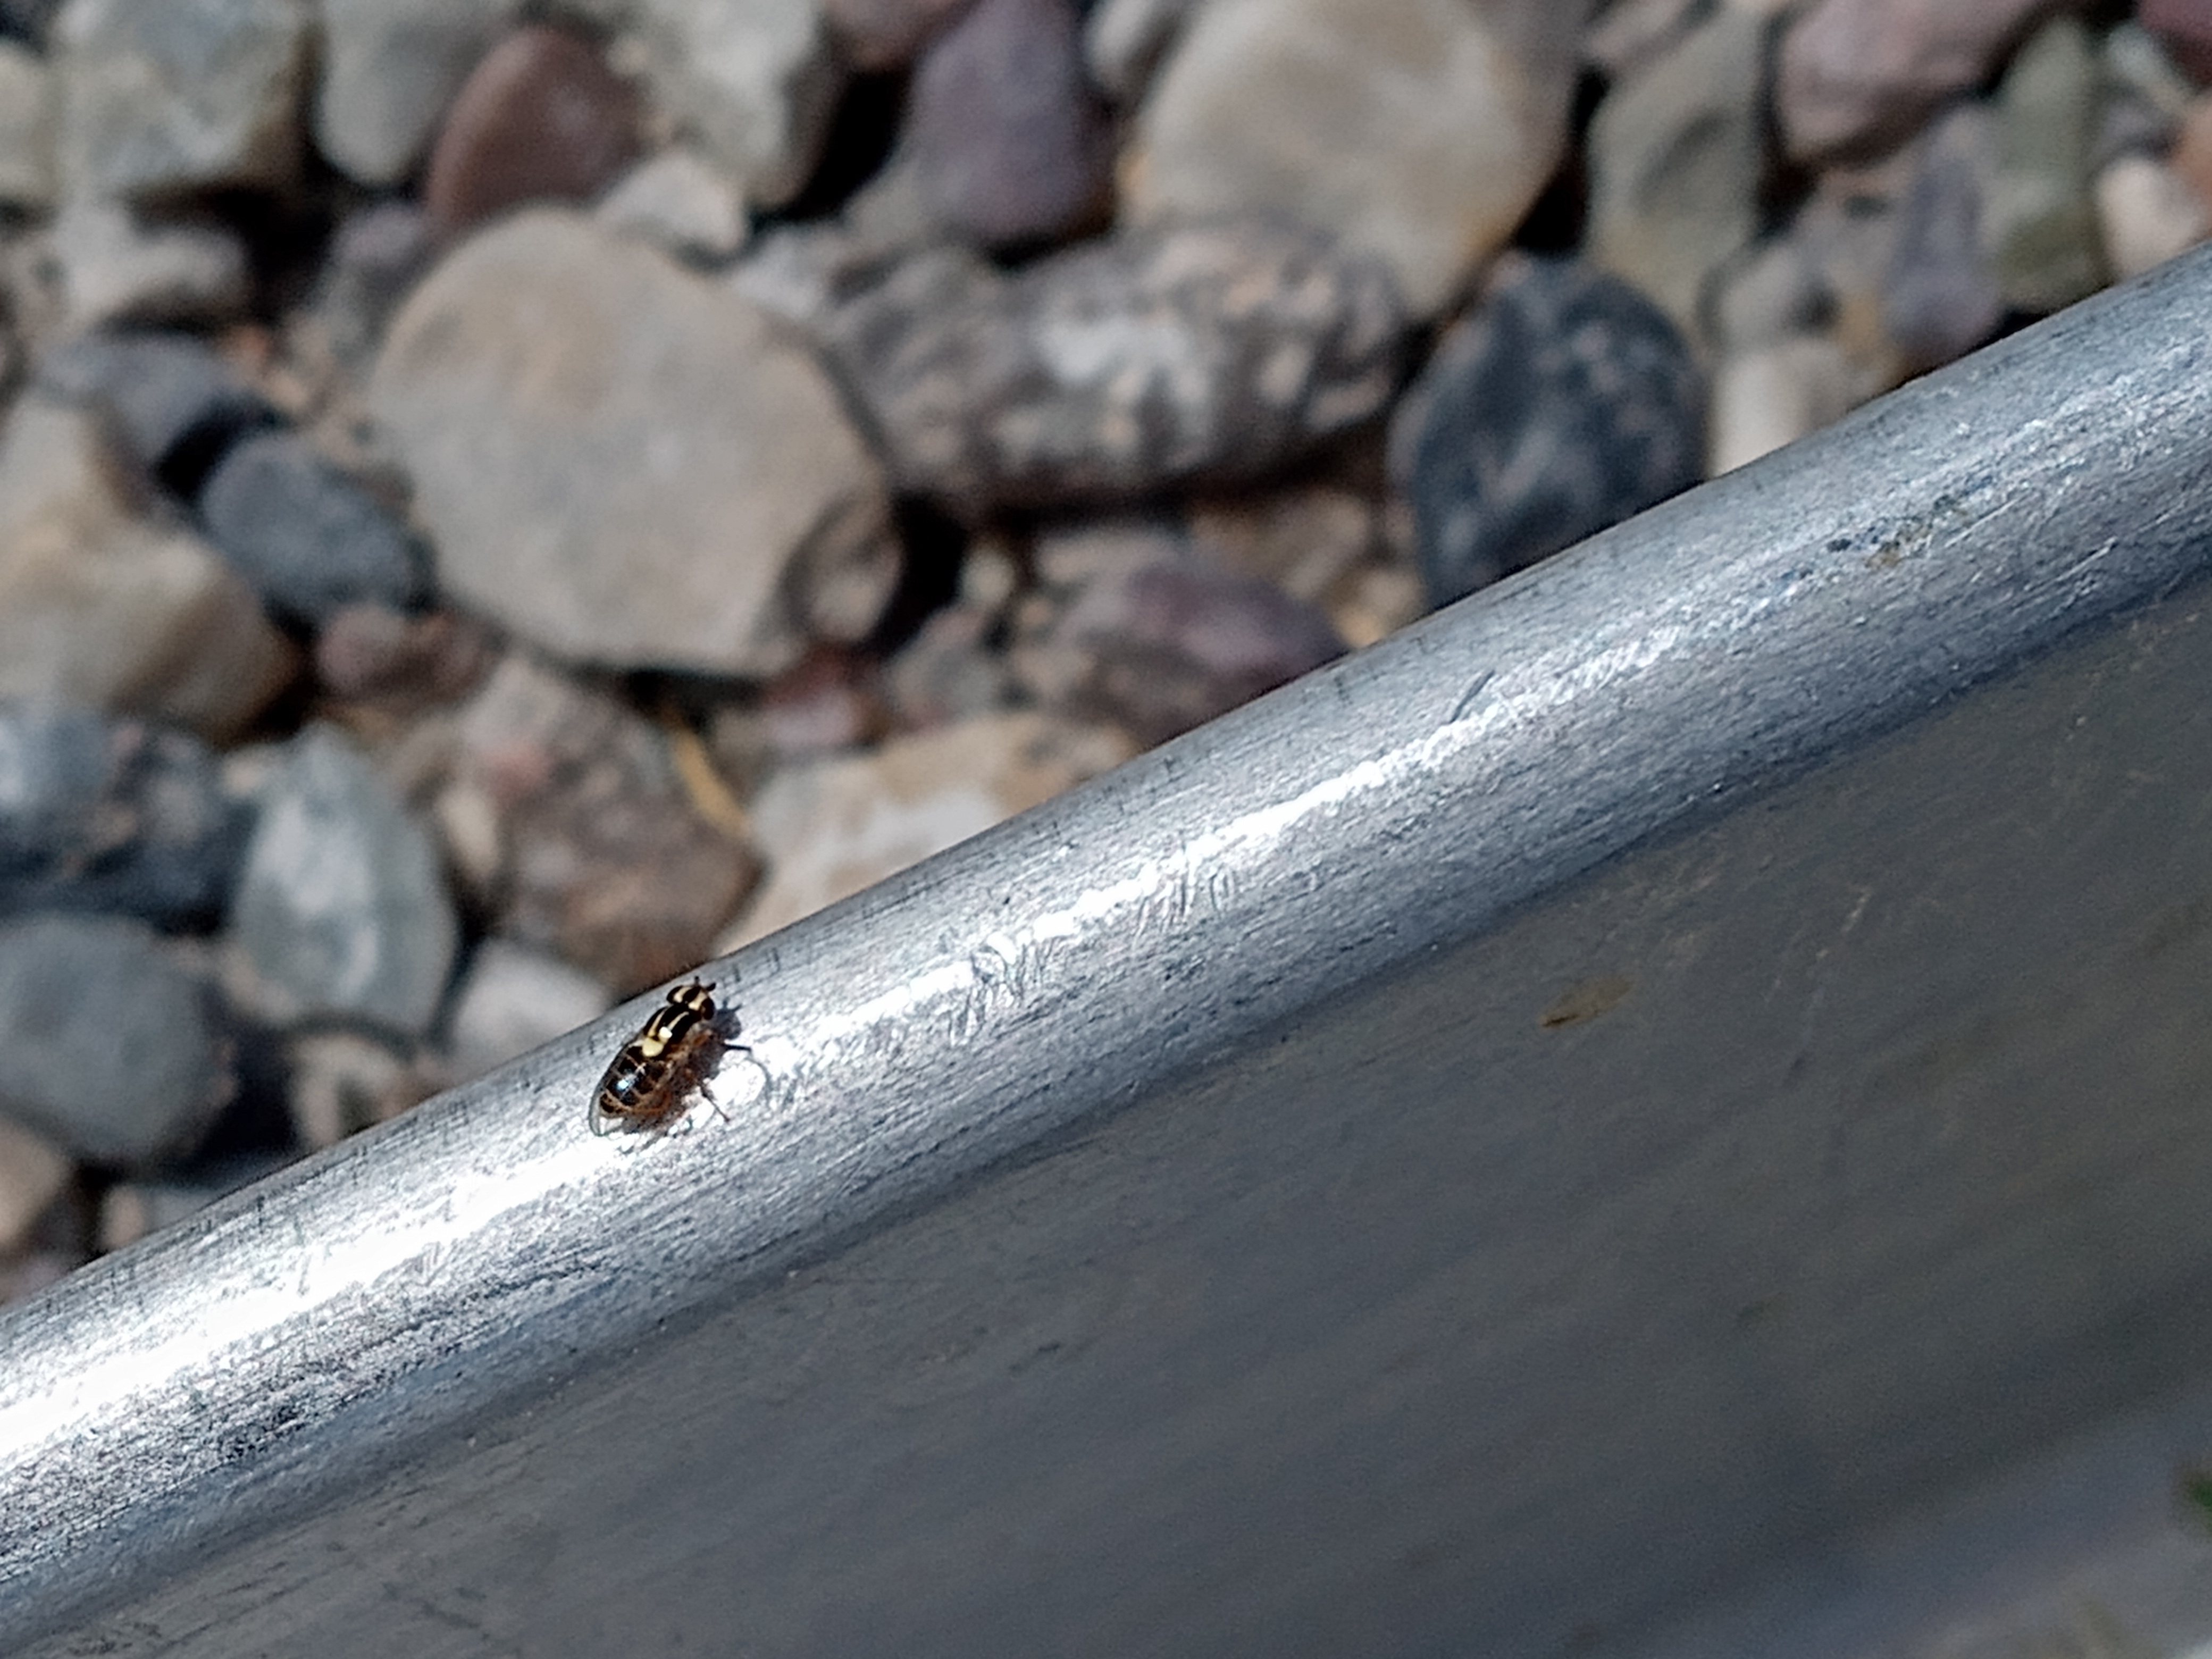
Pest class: non_pest_herbivores